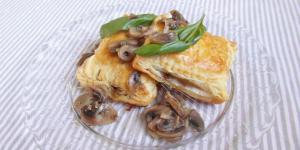
hojaldre relleno de champinones